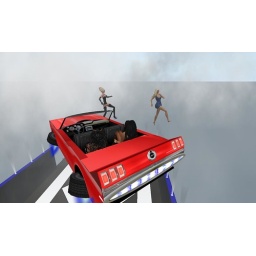
new meaning to stop light fun in the air car. the drivers dancing around the car in circles at every cloud